Interference theory

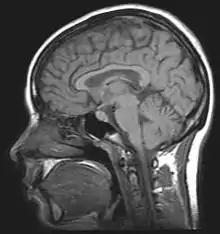
"MRI of a human brain"

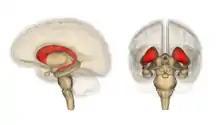
"Caudate Nucleus" highlighted in red

The performance of Stroop and Simon tasks were monitored on 10 healthy young adults using magnetic resonance image (MRI) scanning. Functional images were acquired at specific time intervals during each subject's scan. Brain activation during the Stroop and Simon task was remarkably similar including anterior cingulate, supplementary motor cortex, visual association cortex, inferior temporal cortex, inferior parietal cortex, inferior frontal cortex, dorsolateral prefrontal cortex, and caudate nuclei. Interference effects in the Stroop and Simon tasks activate similar brain regions at similar time distributions.